Ritter (crater)

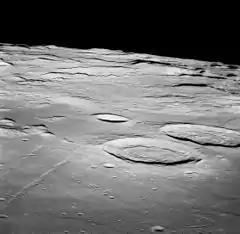
The crater pair Sabine (center right) and Ritter (right), from Apollo 11

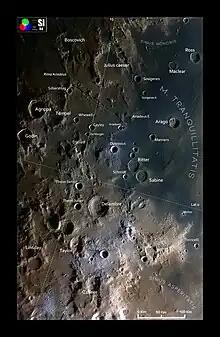
The crater area in a Selenochromatic format Image (Si)

Ritter is a lunar impact crater located near the southwestern edge of Mare Tranquillitatis. Its diameter is 29.5 km. It was named after German geographer Carl Ritter and German astrophysicist August Ritter.